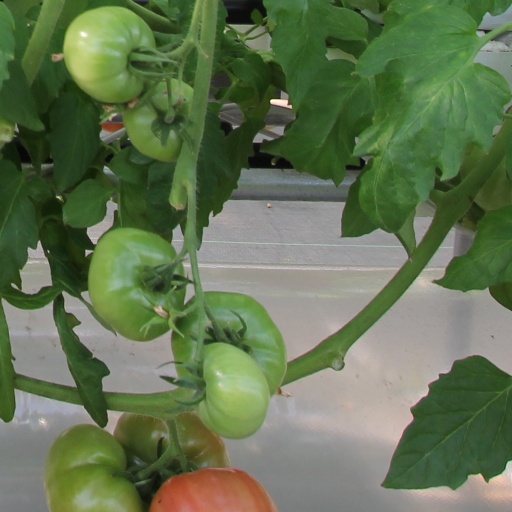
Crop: tomato